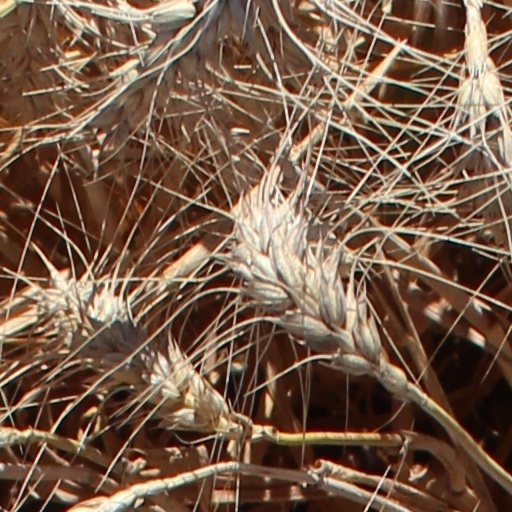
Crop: wheat